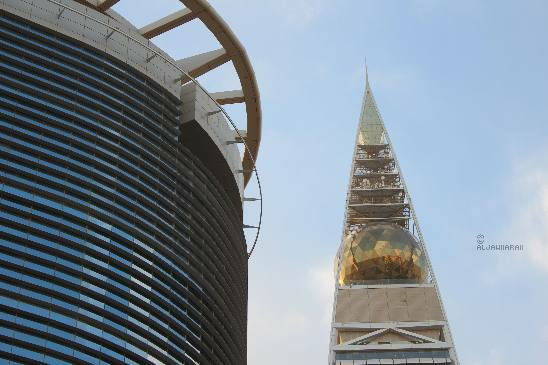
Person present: No